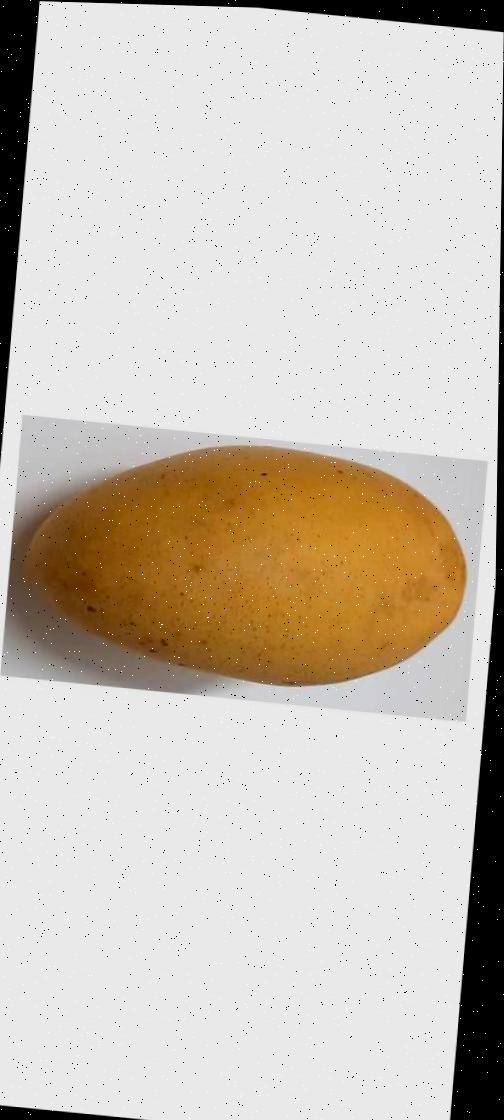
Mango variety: Katimon